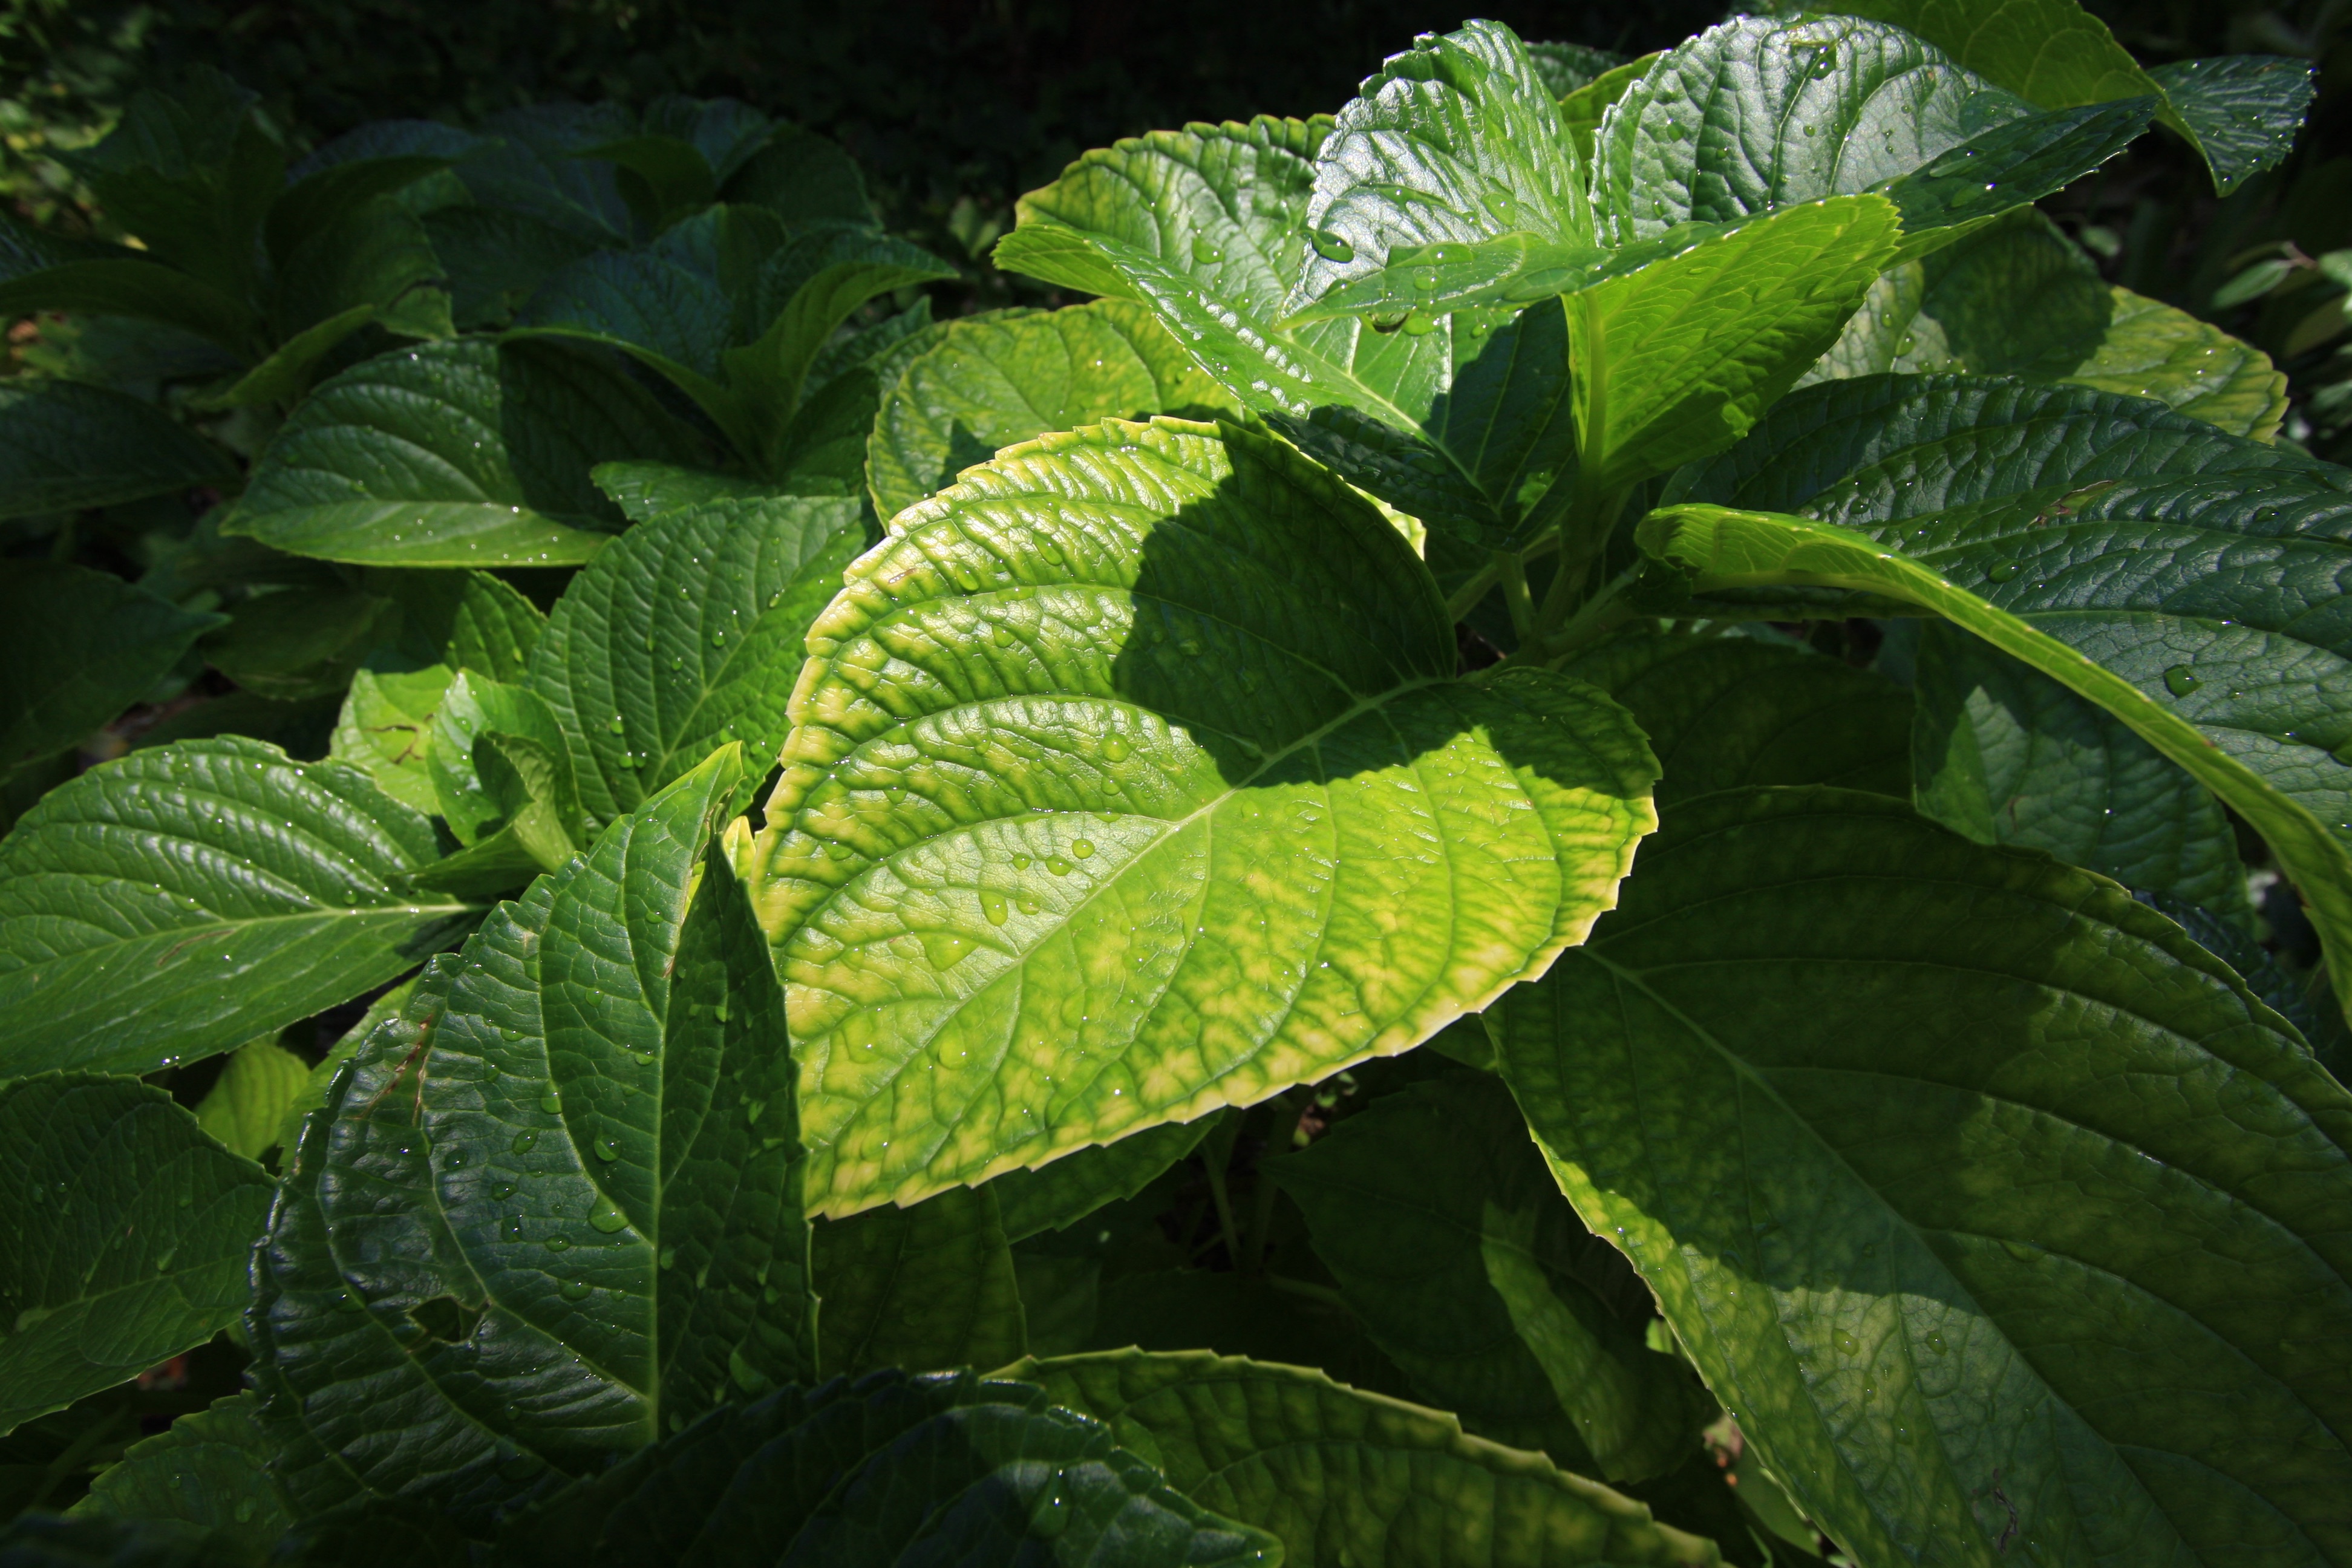
plant, leaf, flower, green, herb, produce, botany, garden, shrub, flowering plant, land plant